Battle of Gaugamela

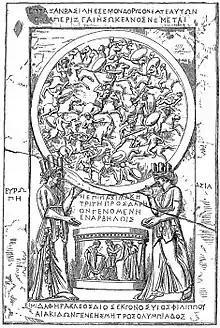
A decorative Neo-Attic relief of the Battle of Gaugamela, with allegories of Europe and Asia standing on the side, 2nd century BC-2nd century AD. Rome, Palazzo Chigi. 19th-century reproduction by engraving.

Although there is general acceptance among modern scholars of Arrian's numbers for Alexander's forces, the opposite is true with respect to the ancient sources' reports on the size of Darius's army. According to Bichler, among modern authors, "[t]heir common ground is only that the excessively high numbers given in the ancient sources are of no use." Similarly, Worthington writes that the figures given by Diodorus, Plutarch, and Curtius "are absurdly high numbers to show how hopelessly outnumbered Alexander's army was[.]"